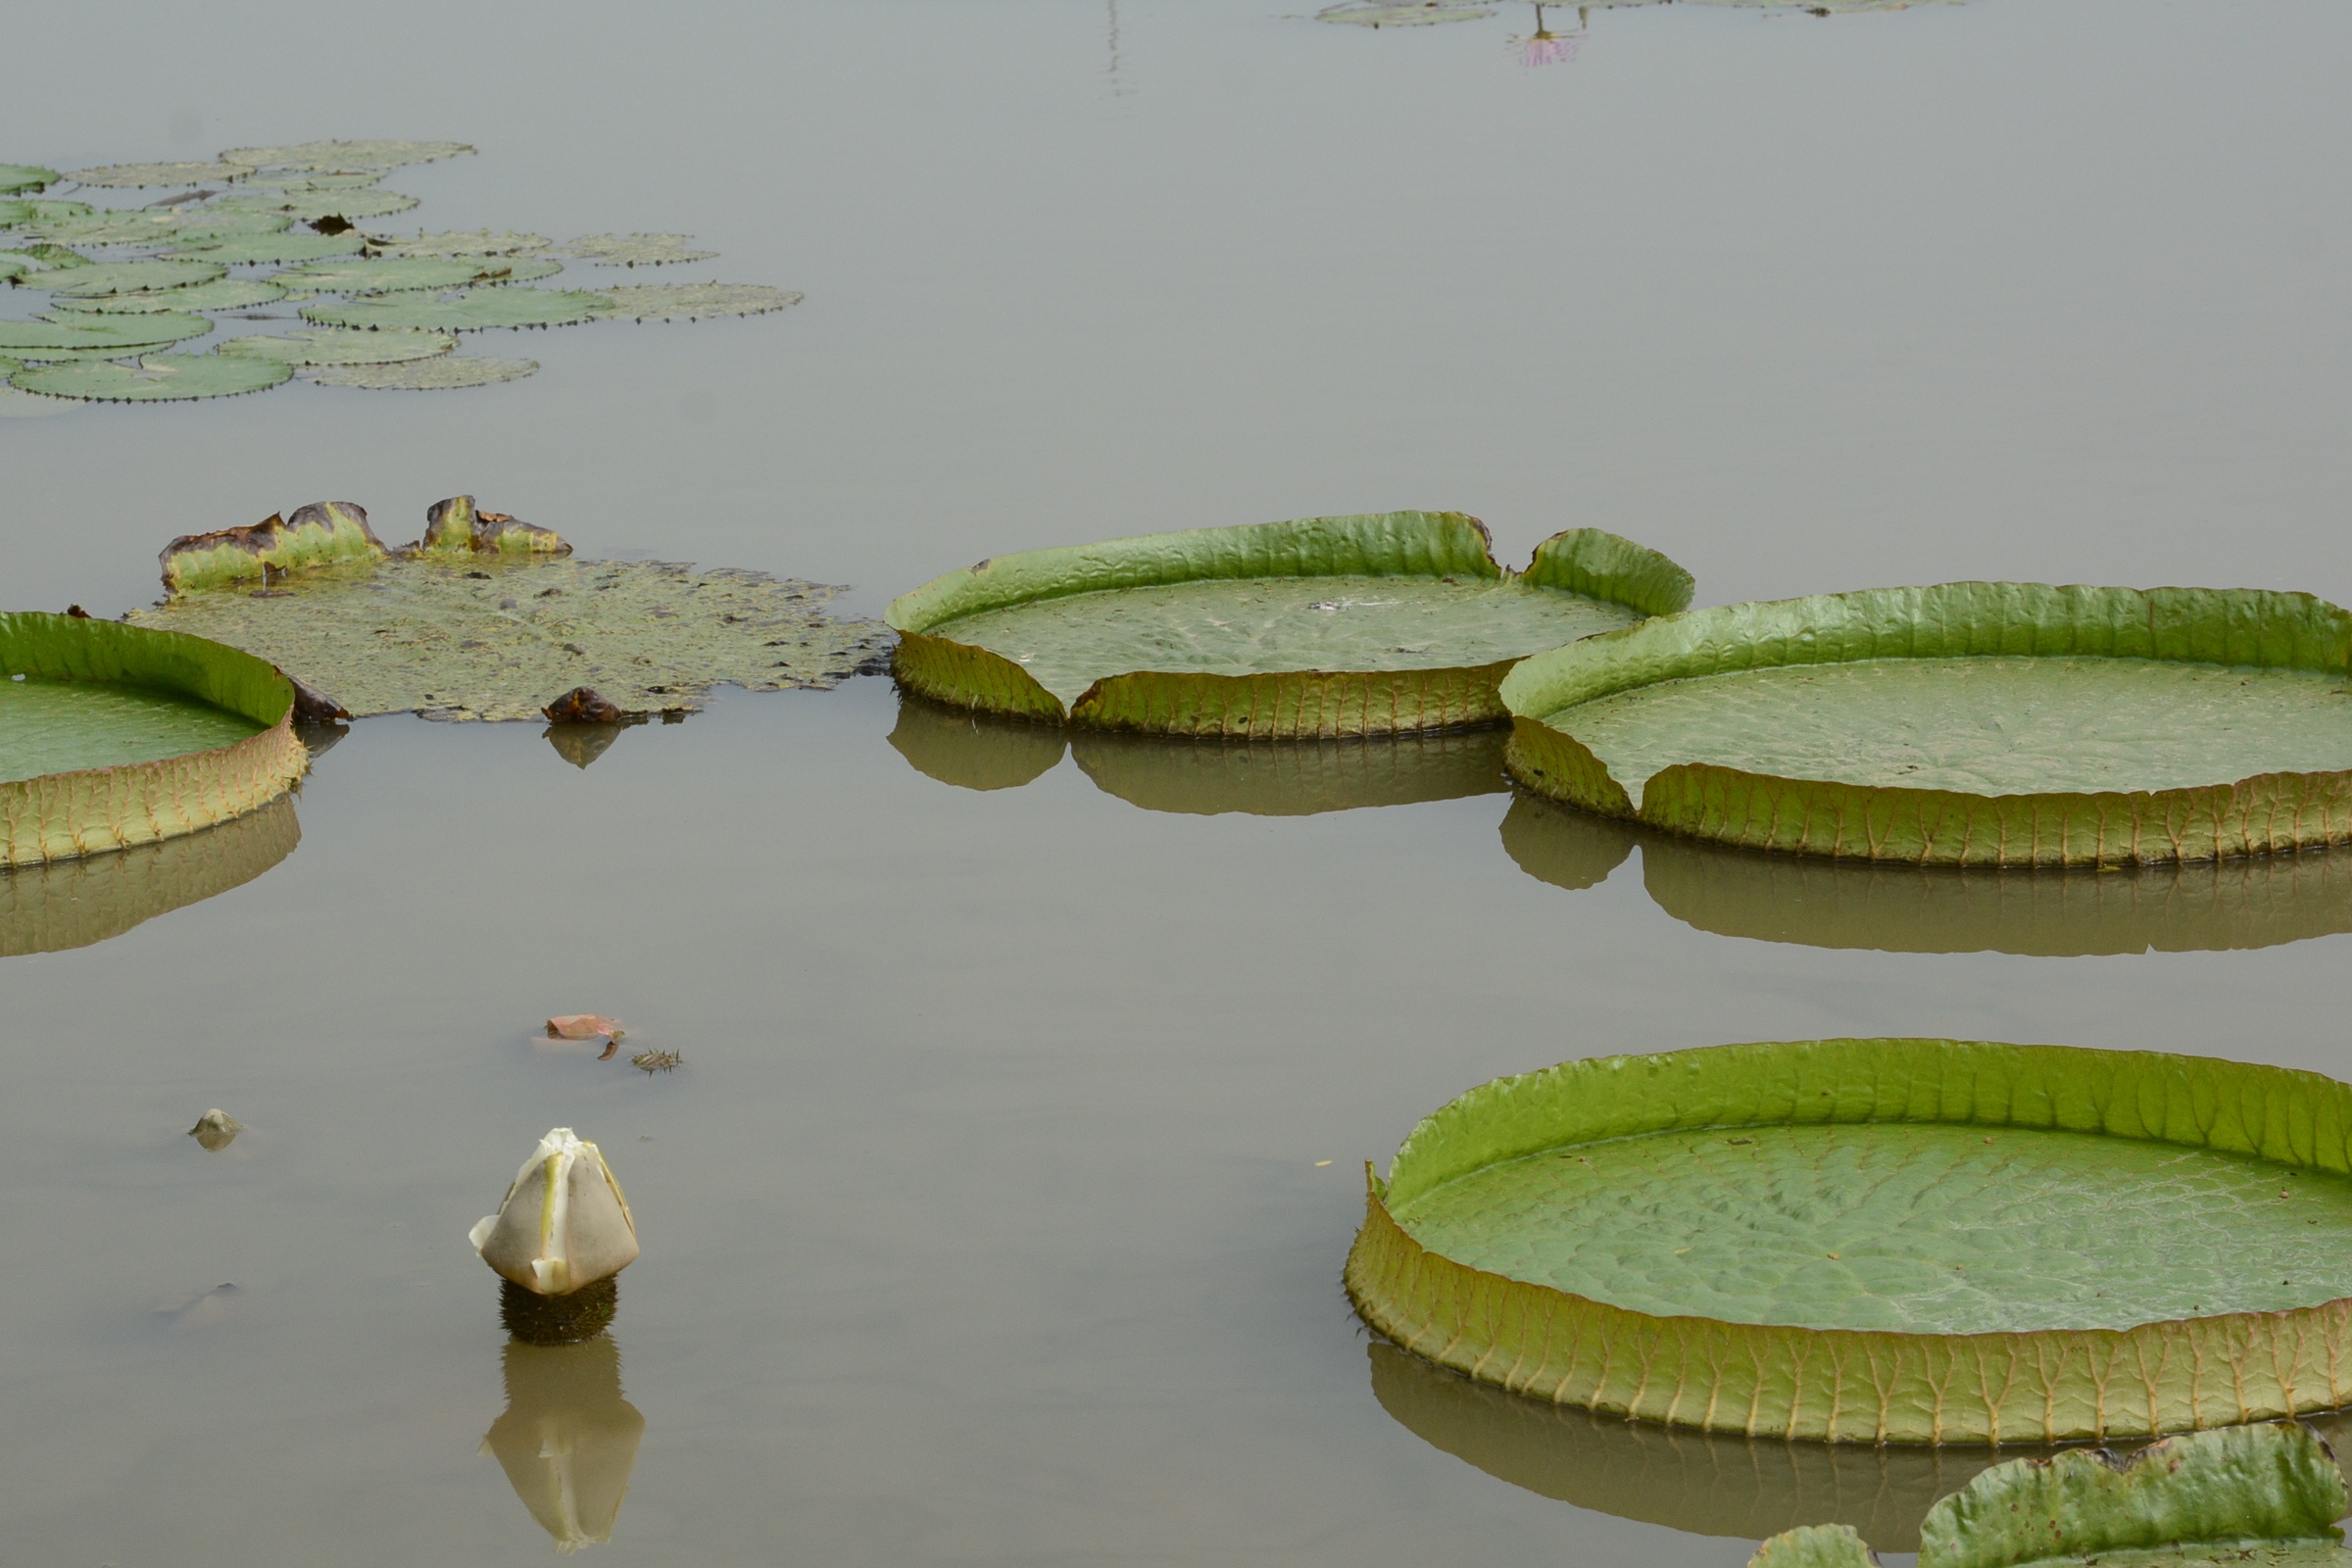
plant, leaf, flower, food, green, produce, botany, wanglian, nansha, grass family